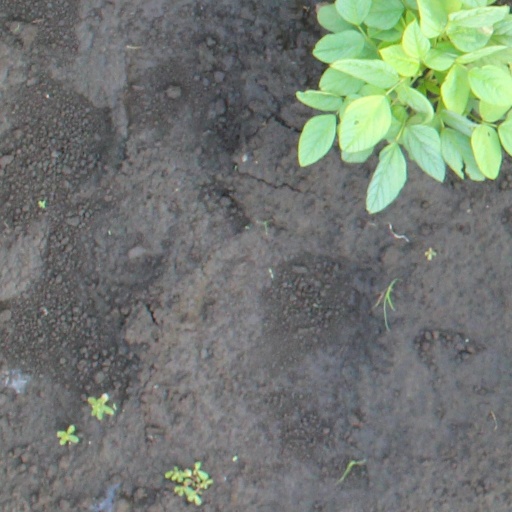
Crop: soybean